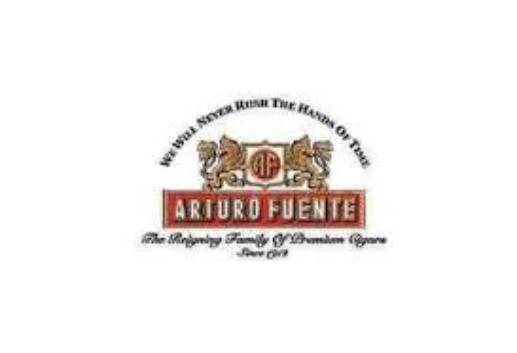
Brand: Arturo Fuente
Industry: Necessities